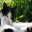
Label: cat